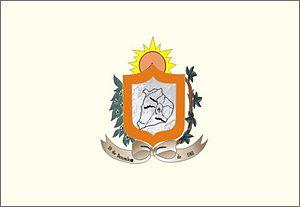
Areial est une ville brésilienne de l'est de l'État de la Paraíba.